Anne Hathaway (wife of Shakespeare)

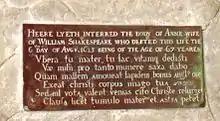
Inscribed brass on Anne Shakespeare's tombstone in the Church of the Holy Trinity, Stratford-upon-Avon

A tradition recorded in 1693 is that Hathaway "greatly desired" to be buried with her husband. In fact she was interred in a separate grave next to him in the Church of the Holy Trinity, Stratford-upon-Avon. The inscription states, "Here lyeth the body of Anne wife of William Shakespeare who departed this life the 6th day of August 1623 being of the age of 67 years." A Latin inscription followed which translates as "Breasts, O mother, milk and life thou didst give. Woe is me—for how great a boon shall I give stones? How much rather would I pray that the good angel should move the stone so that, like Christ's body, thine image might come forth! But my prayers are unavailing. Come quickly, Christ, that my mother, though shut within this tomb may rise again and reach the stars." The inscription is believed to have been written by John Hall on behalf of his wife, Anne's daughter, Susanna.